No Bears

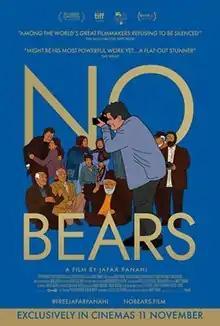
Release poster

No Bears is a 2022 Iranian drama film written, directed and produced by Jafar Panahi. The film was shot secretly in Iran and stars Panahi, , Vahid Mobasri, Bakhtiar Panjei and Mina Kavani. Production wrapped up in May 2022.